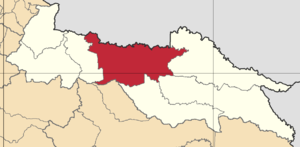
Lago Agrio est un canton d'Équateur situé dans la province de Sucumbíos.